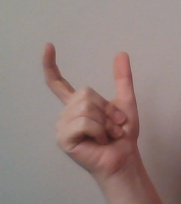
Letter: nun